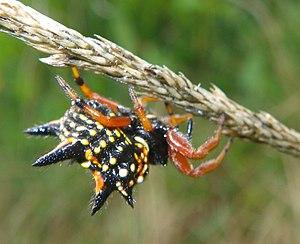
Austracantha minax, unique représentant du genre Austracantha, est une espèce d'araignées aranéomorphes de la famille des Araneidae.